Trey Burke

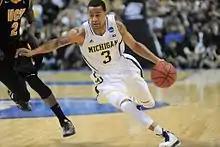
Burke during the 2013 NCAA Division I men's basketball tournament

Prior to the 2013 NCAA Division I men's basketball tournament, Jeff Goodman of CBSSports.com named Michigan with Burke first among tournament teams in terms of having the most future NBA talent on its roster (in the absence of Kentucky who was relegated to the 2013 National Invitation Tournament). On March 23, in the team's second game of the 2013 Tournament, in a 78–53 victory against VCU Burke tallied 7 assists, giving him a single-season total of 236 and surpassing Darius Morris as the school's single season record holder.